Penang

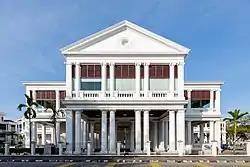
The Penang High Court building in George Town was built in 1903.

Penang, a former British crown colony, is one of the four Malaysian states without hereditary monarchies. The Constitution of Penang, codified in 1957, is the state's highest law, consisting of 42 articles that govern the proceedings and powers of the state government. The head of state is the Governor, who is appointed by the King of Malaysia. Ramli Ngah Talib is the current Governor of Penang, having assumed office in 2025. In practice, the Governor's role is largely symbolic and ceremonial. This includes the authority to appoint the head of government and approve legislation that has been passed by the state's legislature.